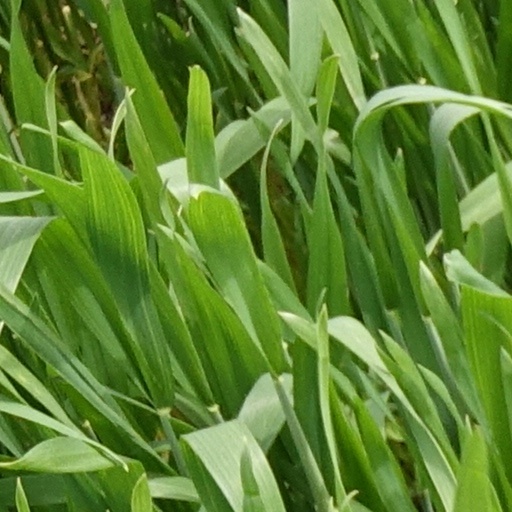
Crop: wheat